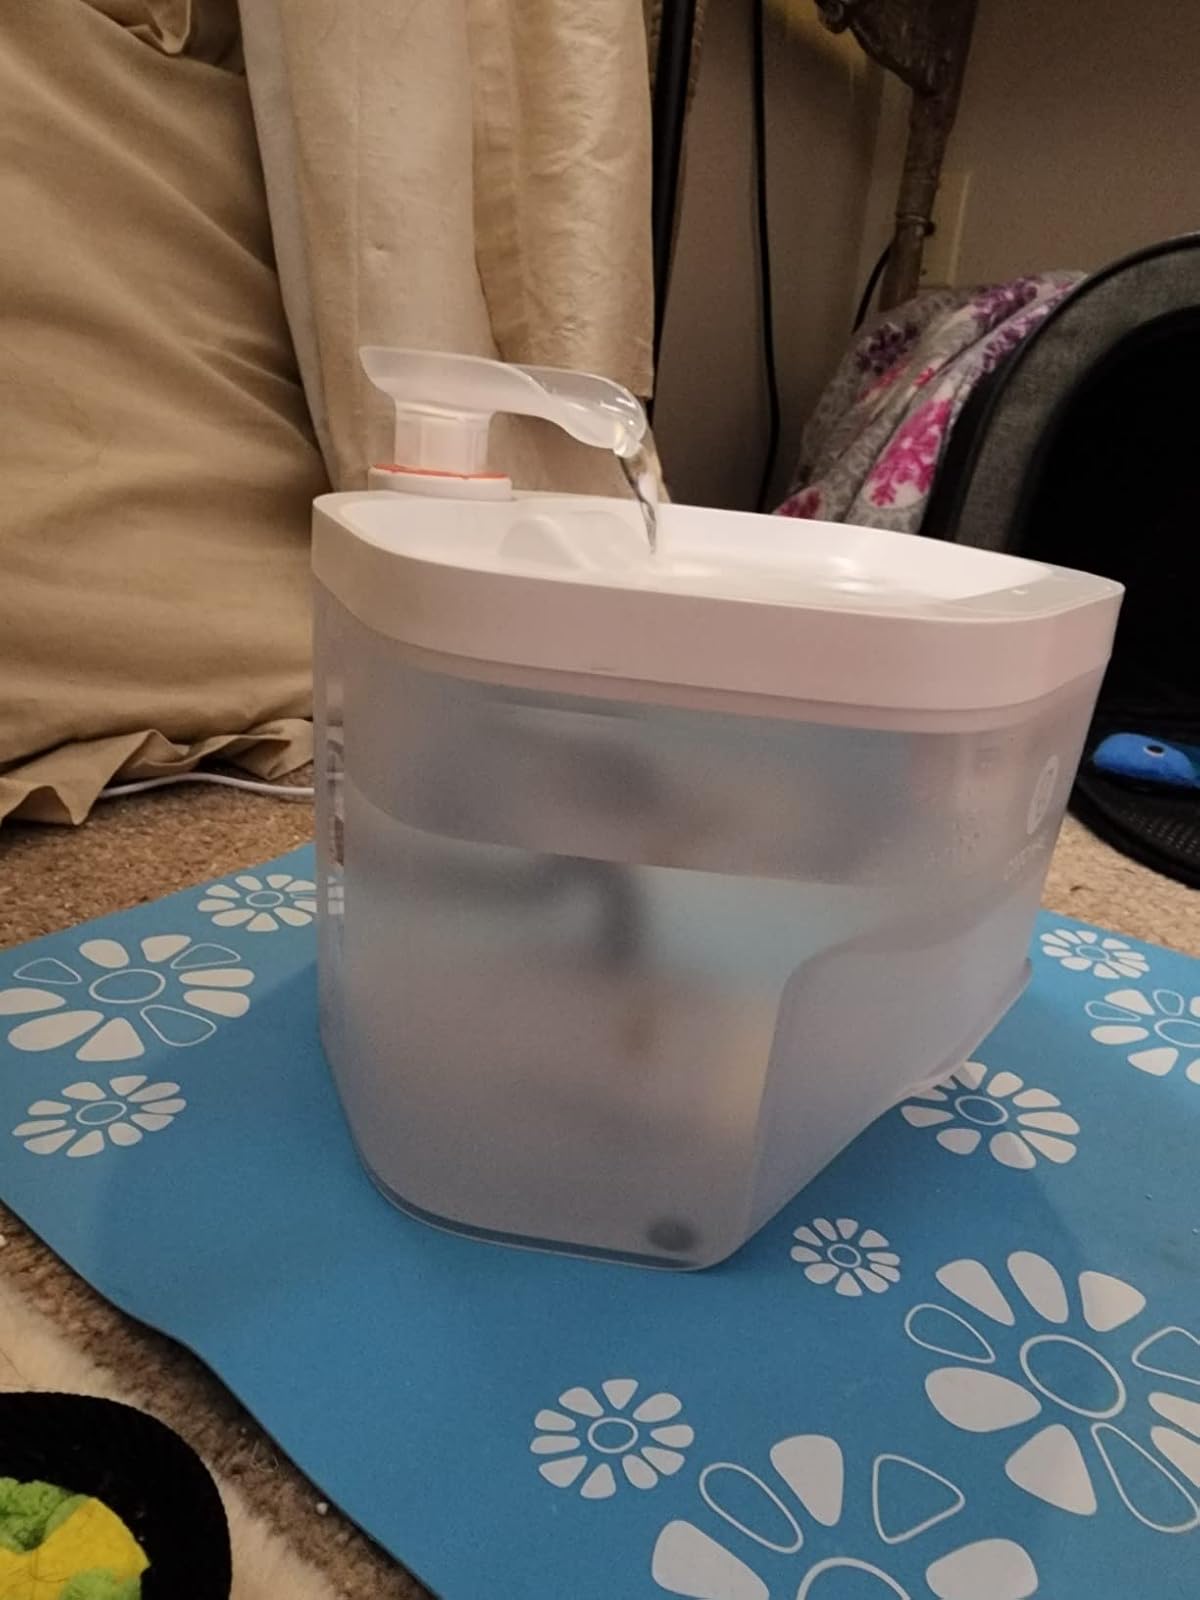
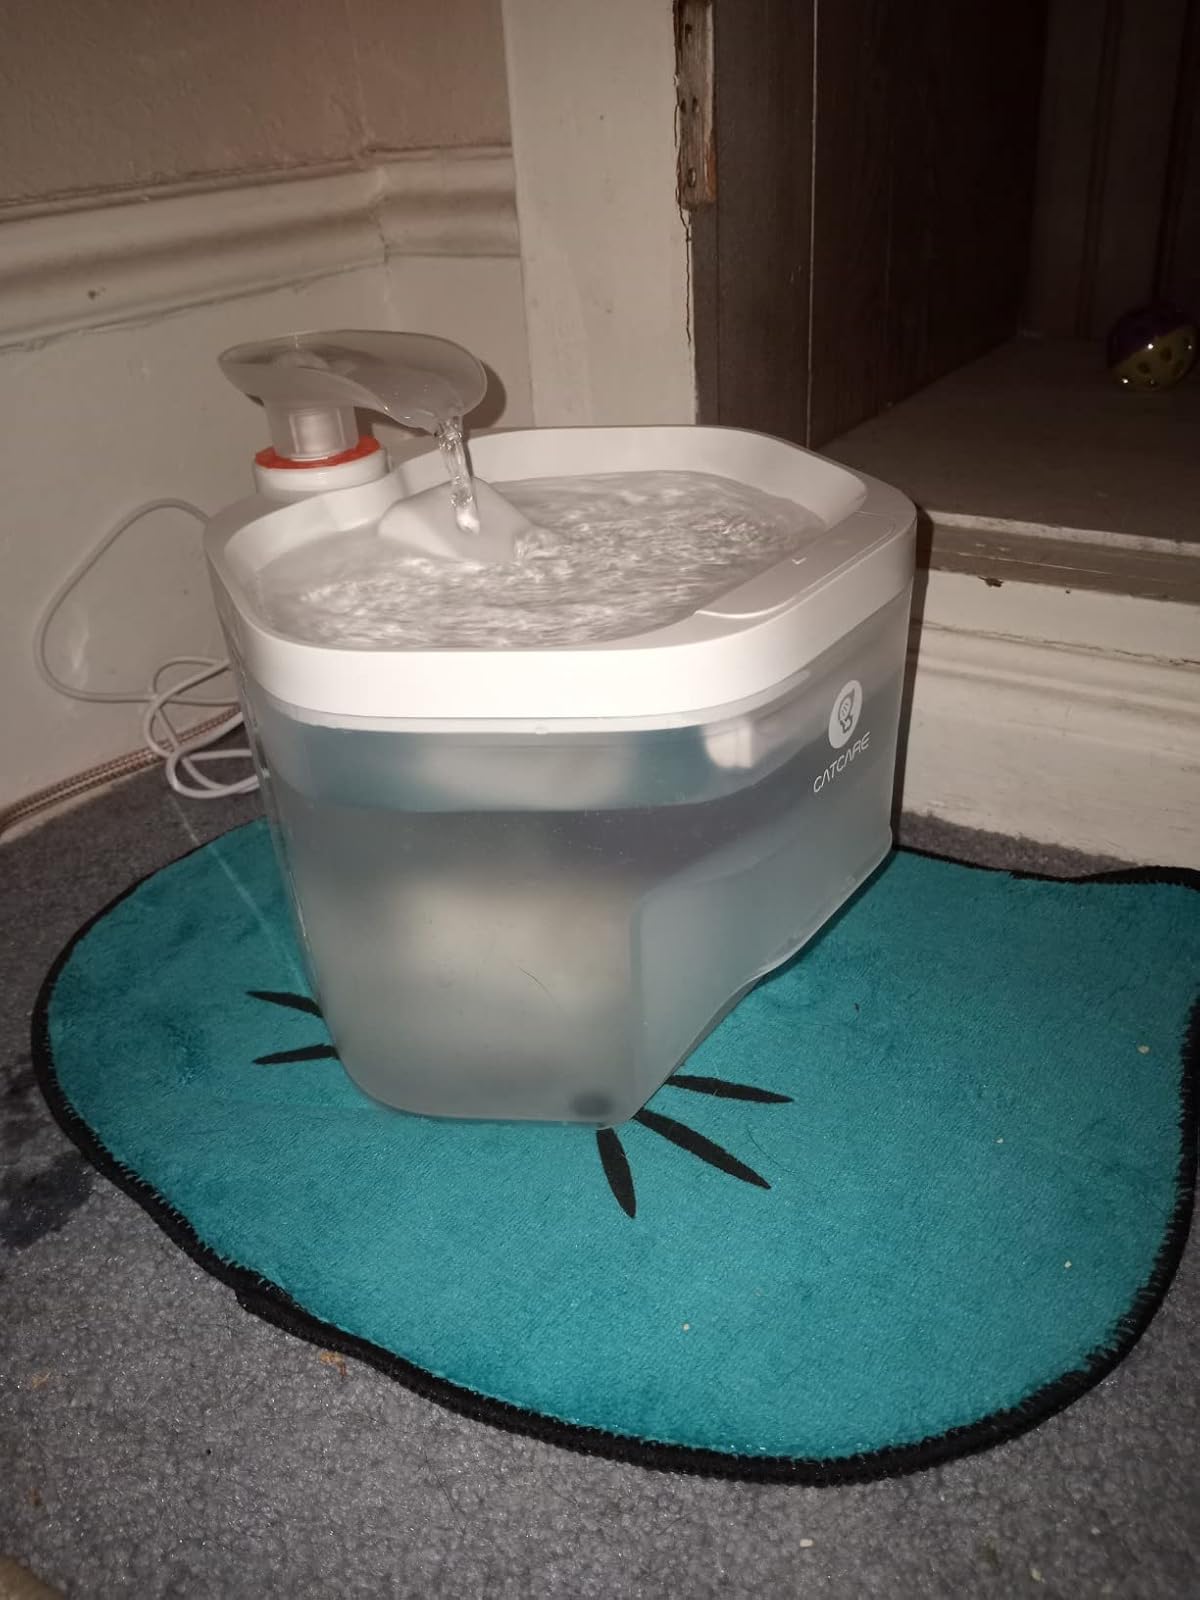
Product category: items_bowl
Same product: yes